Jacob de Wilde

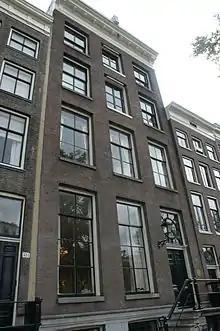
Keizersgracht 333

De Wilde's collection was housed in the "Museum Wildeanum", built behind the family home on Keizersgracht 333 which he rented from 1682 and then bought in 1708, and extending behind the adjacent properties on 335 and 337. The collection included coins, medals, statuettes (many of "pagan" symbols, including a bust of Isis and a pair of statues of Venus and Mars), and scientific instruments. Two catalogs exist, both with engravings by his daughter Maria de Wilde: "Signa antiqua e museo Jacobi de Wilde" (statuettes, 1700) and "Gemma selecta antiqua e museo Jacobi de Wilde" (coins and gems, 1703) but not all items were as antique as was claimed in the catalog: according to Joaneath Spicer, at least one of the statuettes, a candlestick modeled on the "Candlestick in the shape of a Hercules" by Peter Vischer the Younger (now in the Walters Art Museum), was in fact not Roman but rather of much more recent, Northern European origin. Spicer estimates that "over twenty percent [of the collection depicted in the 1700 catalog] can be identified as Renaissance designs, largely from Padua".